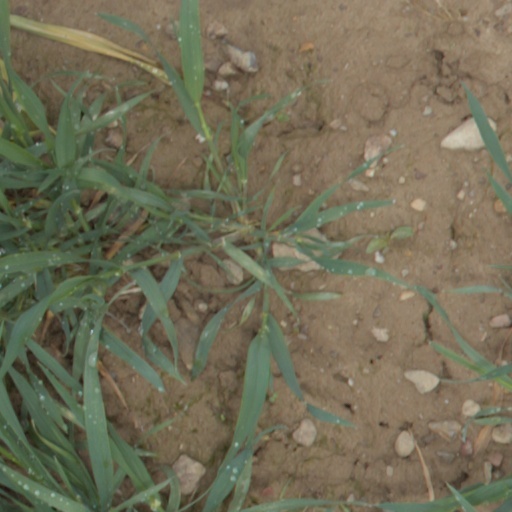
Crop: wheat